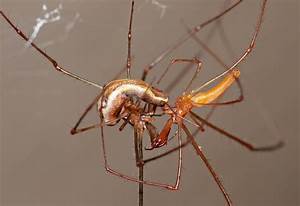
Label: ragno